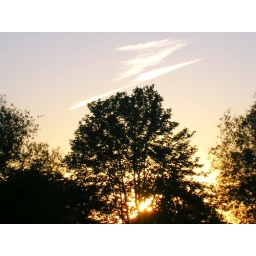
Z shaped cloud from banks of river waveney on a sunny evening in Beccles in the summer of 2006.